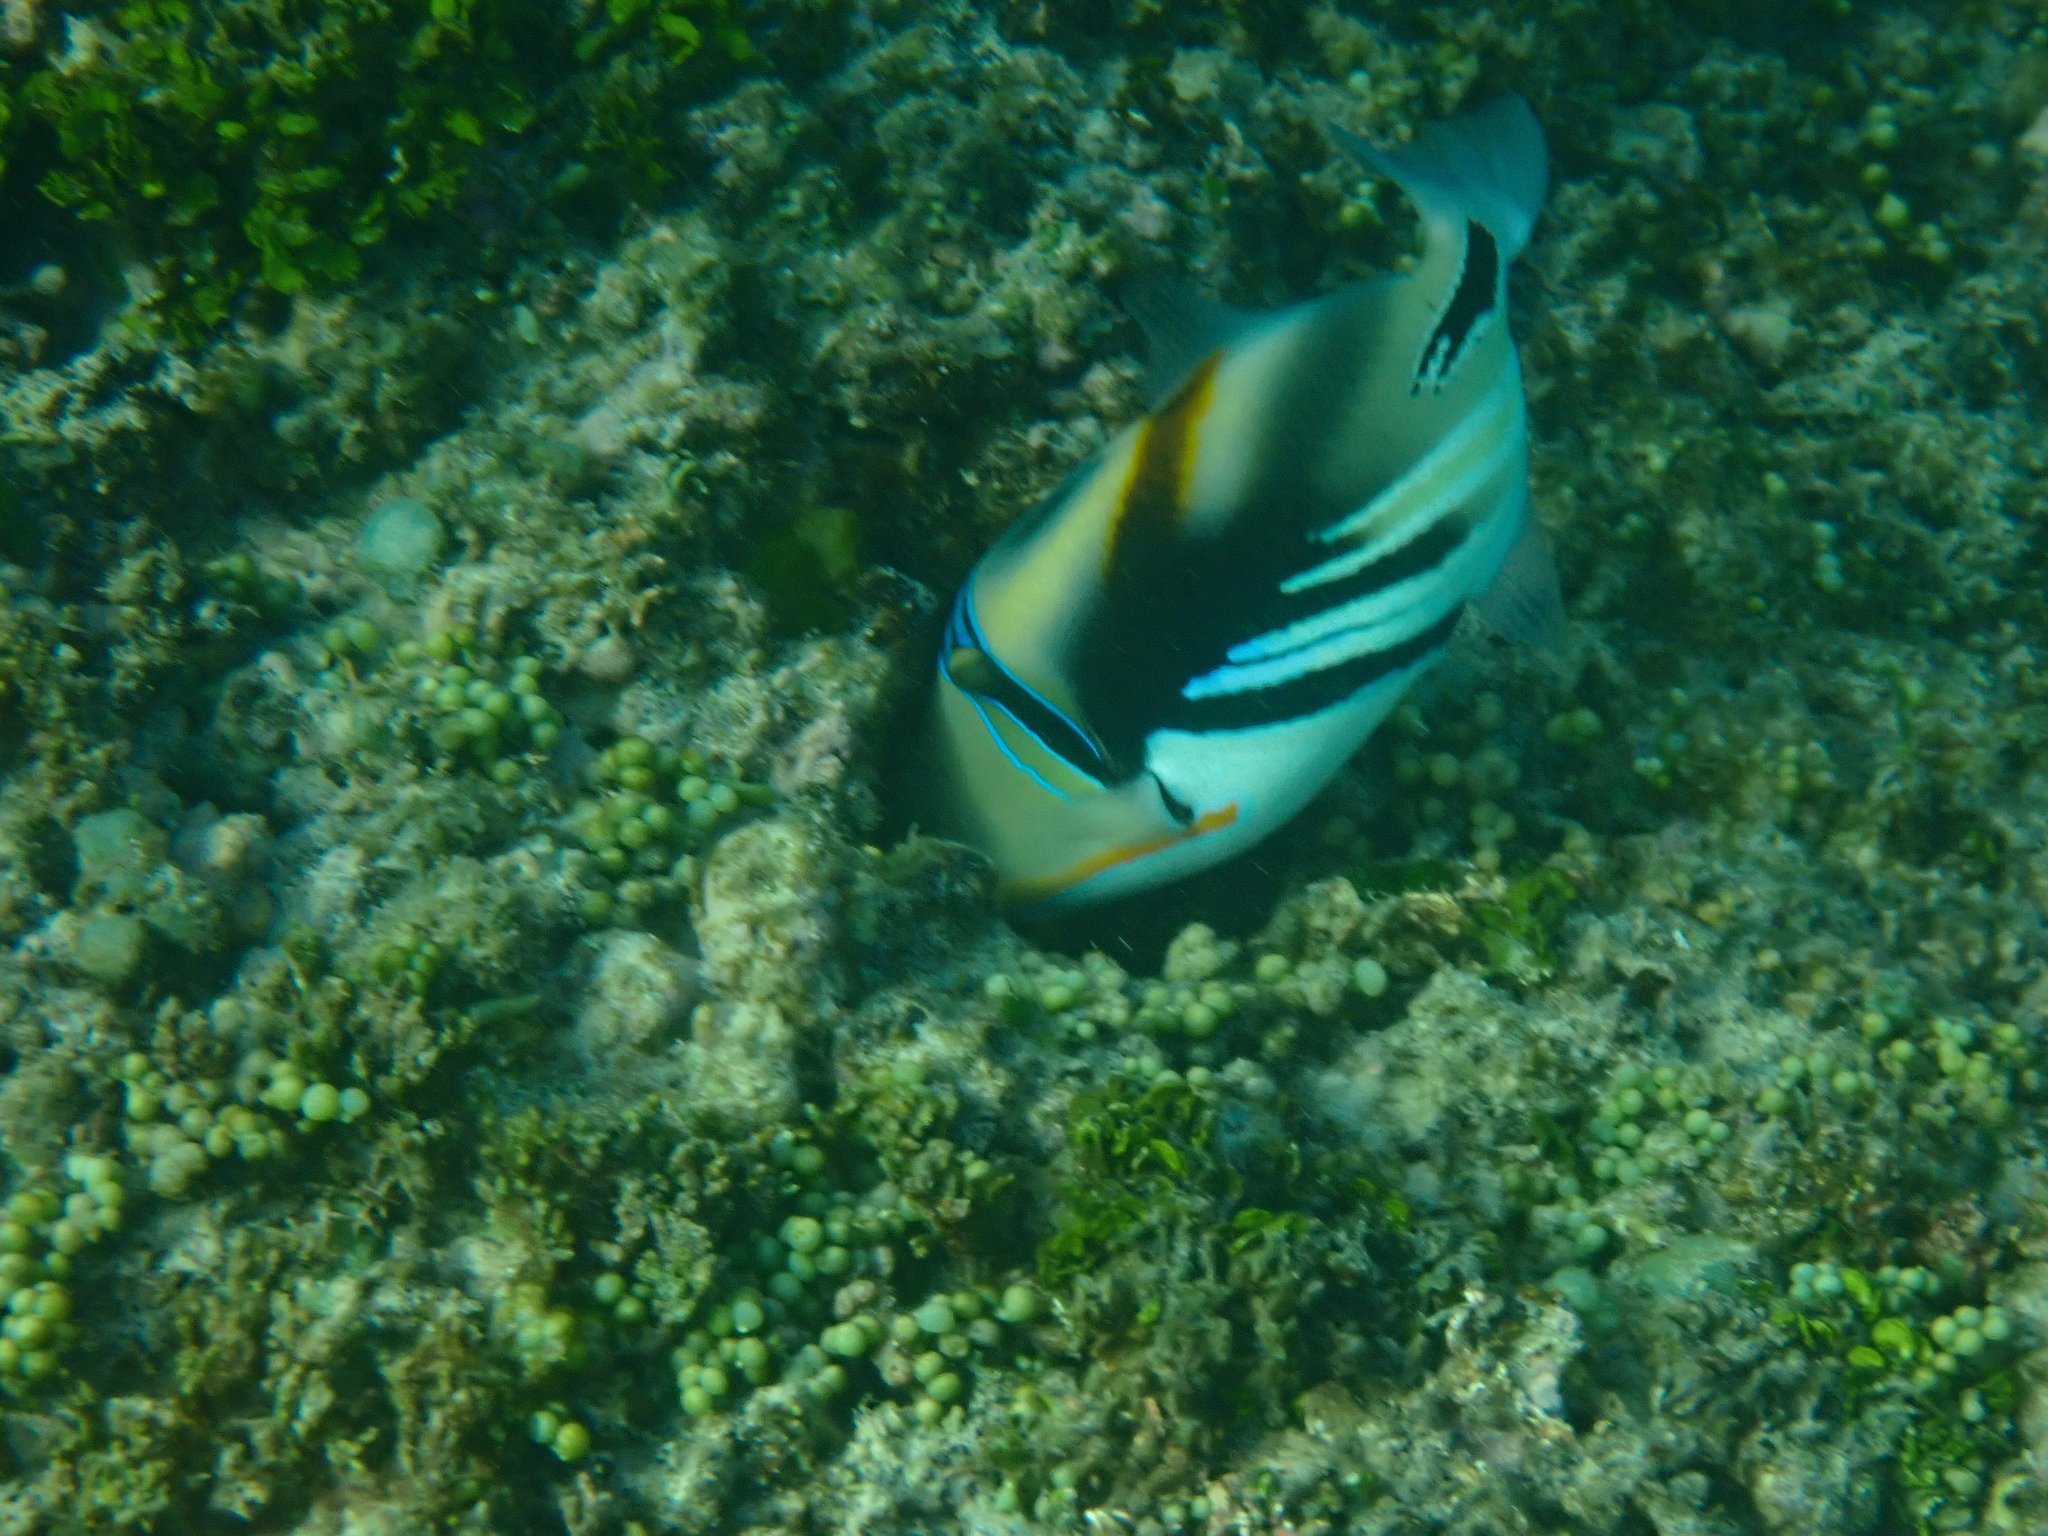
Rhinecanthus aculeatus (Lagoon Triggerfish)